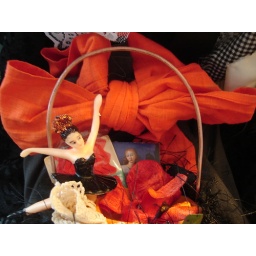
Ballerina in black. That big orange bow is the sash of a black and orange apron.